Gunstar Heroes

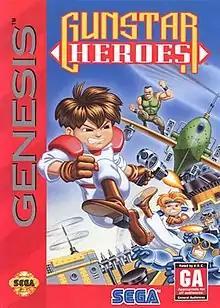
North American cover art

Gunstar Heroes is a 1993 run and gun video game developed by Treasure and published by Sega for the Sega Genesis. It was Treasure's first developed video game. The game's premise is centered around a pair of characters, the Gunstars, in their efforts to stop an evil empire from recovering four powerful gems. The characters can fire guns and perform a series of acrobatic maneuvers to fight enemies across each stage. There are four weapons in the game which can be combined with one another to create different shot types.